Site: brandenburg
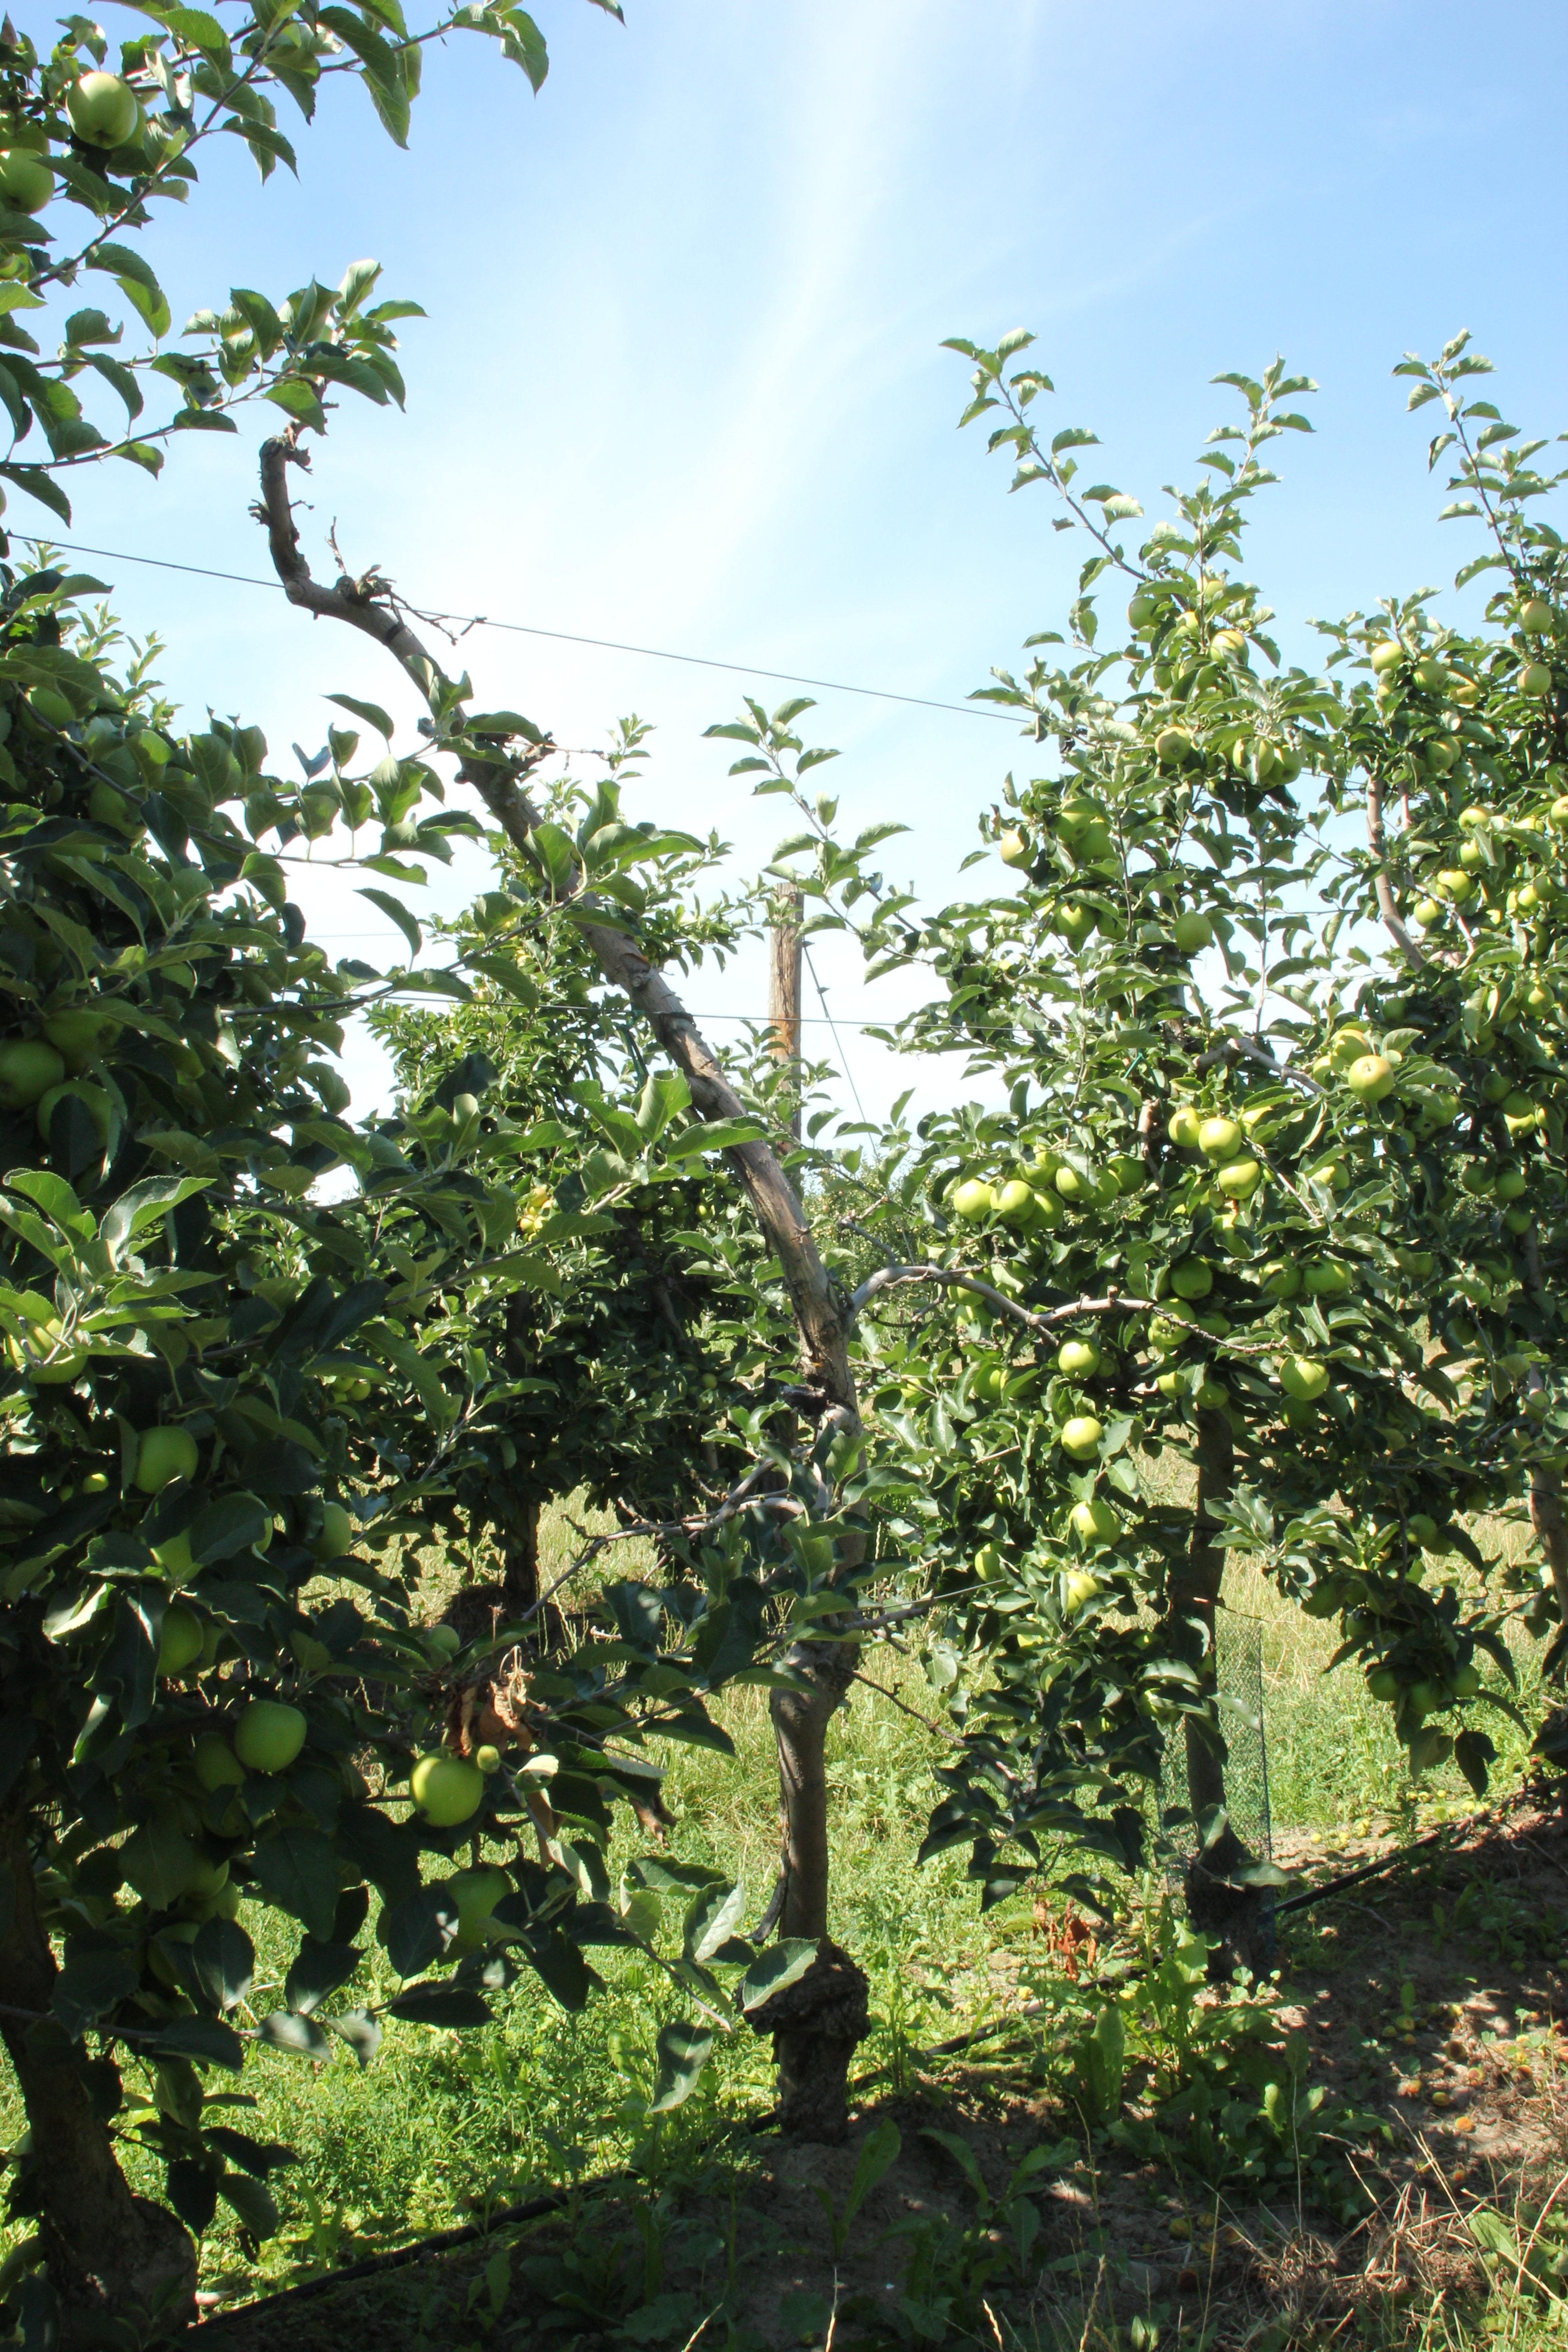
Growth stage (BBCH 77): Development of fruit